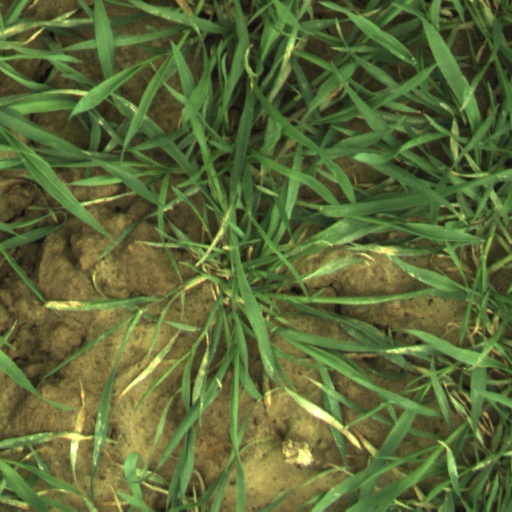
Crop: wheat